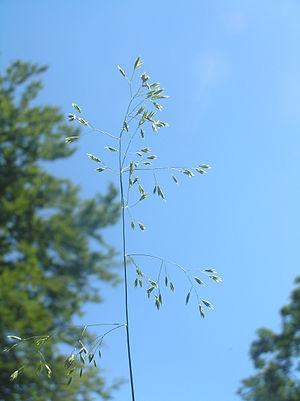
La Fétuque des bois est une graminée glabre atteignant 120 cm. Elle pousse en touffes. Ses feuilles lisses atteignent 10 mm de large, sont sans oreillettes et possèdent une grande ligule de 5 mm. Elle forme des épillets de 5-8 mm à glumelle inférieure sans arête et ressemblant plus à Calamagrostis qu'à Festuca.
Cette liste de Tracheophyta de Bosnie-Herzégovine, ainsi que d’espèces introduites est un aperçu incomplet d’espèces de mousses, de fougères, de gymnospermes et d’angiospermes citées dans la littérature disponible en langues bosniaque, croate, serbe et serbo-croate. Cet aperçu n’inclue pas des espèces cultivées ni celles occasionnellement introduites.